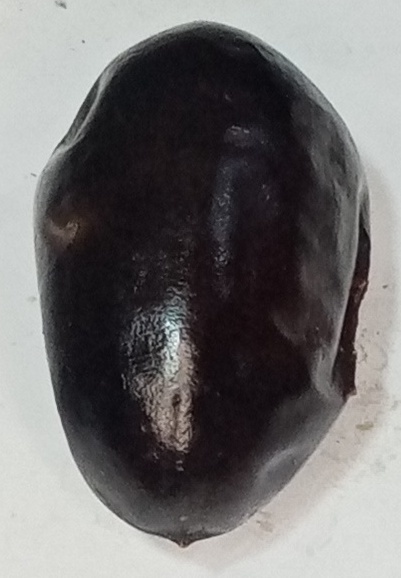
Variety: kupro
Size: large
Grade: grade-1